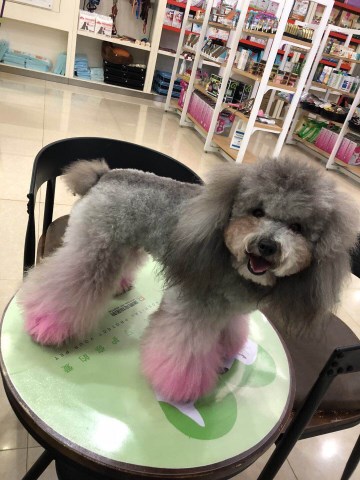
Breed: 7449-n000128-teddy